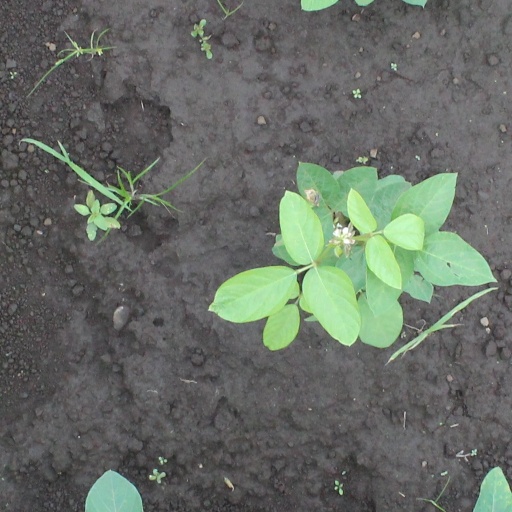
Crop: soybean